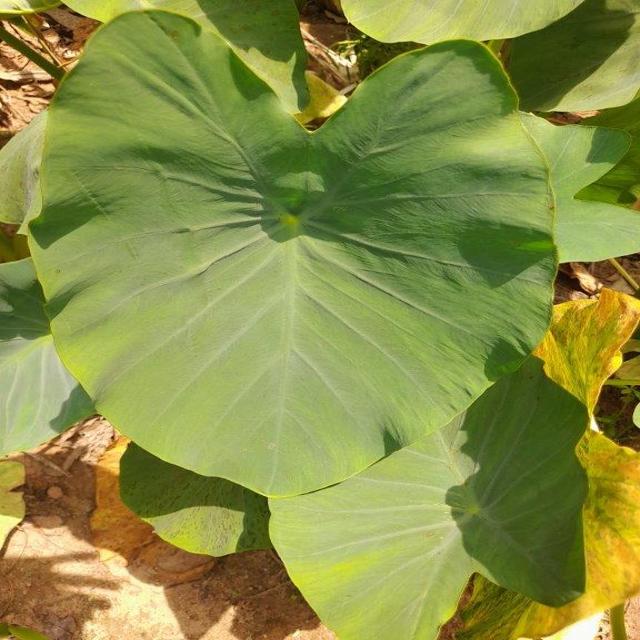
Label: Healthy